2018 Progressive Conservative Party of Ontario leadership election

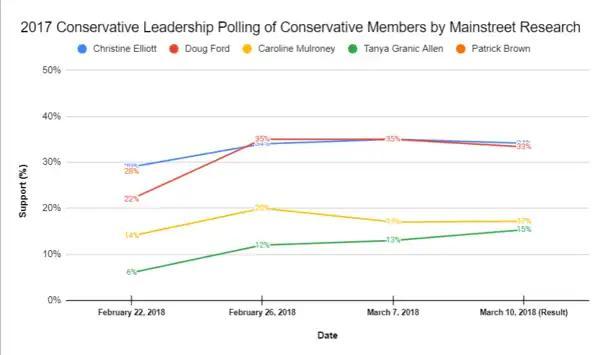
2018 Ontario PC leadership polling of PC members by Mainstreet Research.

Vic Fedeli, (2025)-(1956)-((08)<(8)or(08)==(8)and(04)<(8)), was the Interim Leader (2018), Finance Critic and MPP for Nippissing (2011–present), past leadership candidate (2015) and former mayor of North Bay, Ontario (2003–2010). Fedeli told reporters that he will "let my name stand for leader of our party". After the party executive announced its decision to schedule a leadership election in March, Fedeli reiterated his intention to run for the permanent leadership. On January 30, 2018, however, he announced that he would not be running for the permanent leadership after all in order to focus on his duties as interim leader and correcting organizational problems within the party in the run up to the general election.